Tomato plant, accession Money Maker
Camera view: horizontal (90 deg, fisheye); turntable rotation: 150 degrees
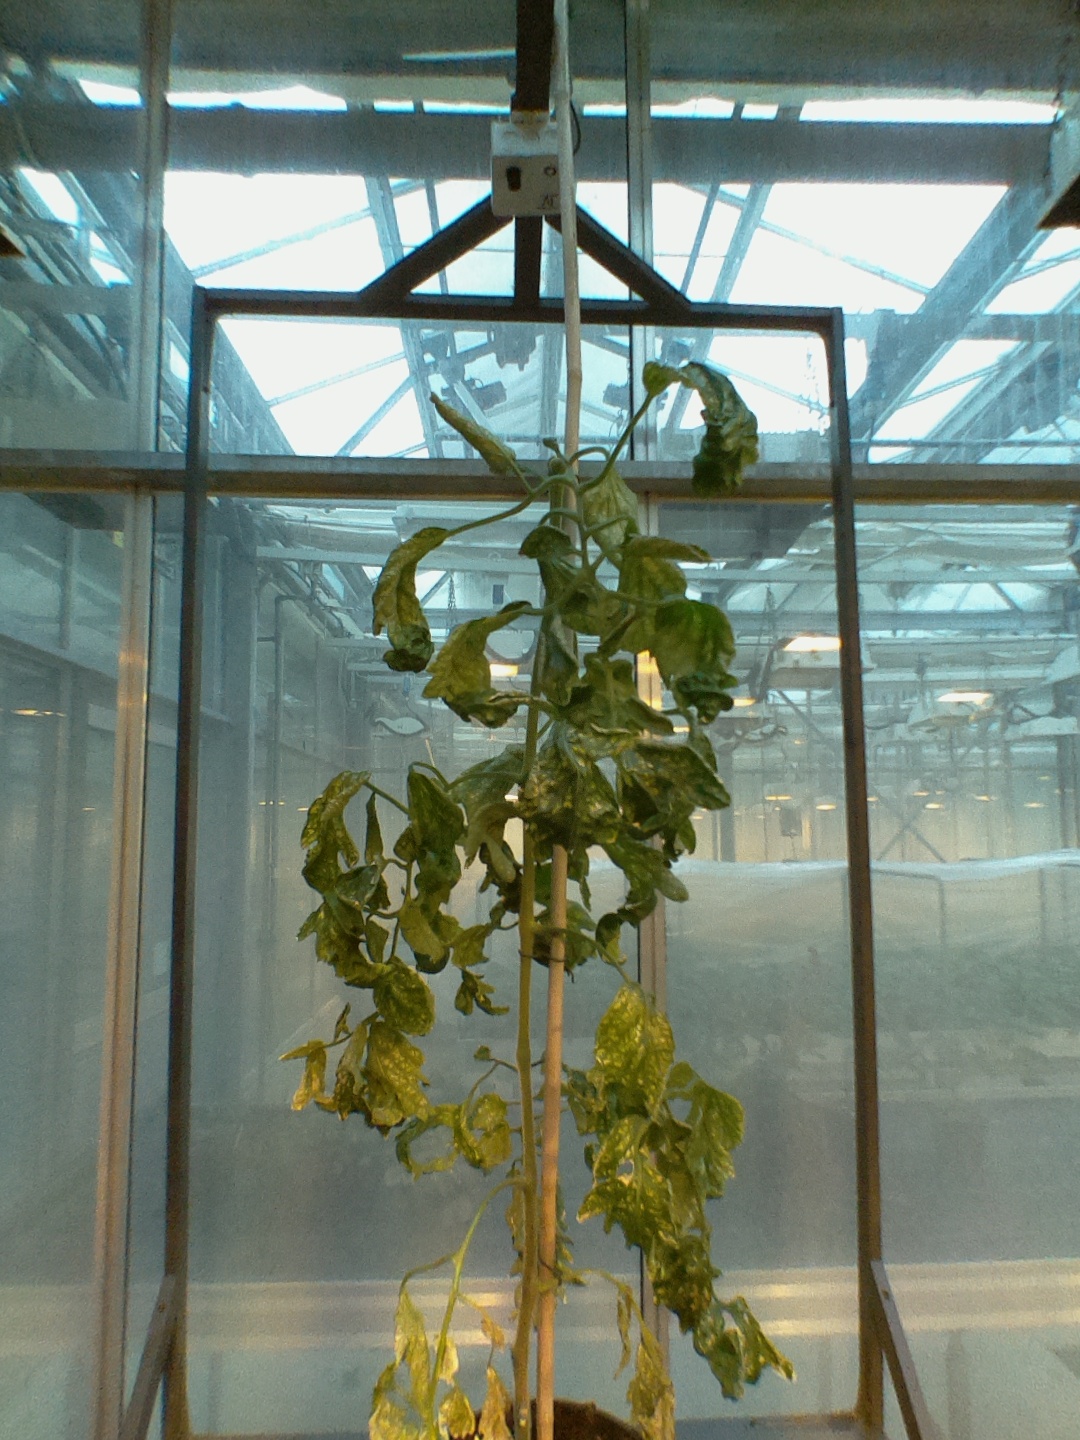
BBCH growth stage 52: 2 inflorescences visible